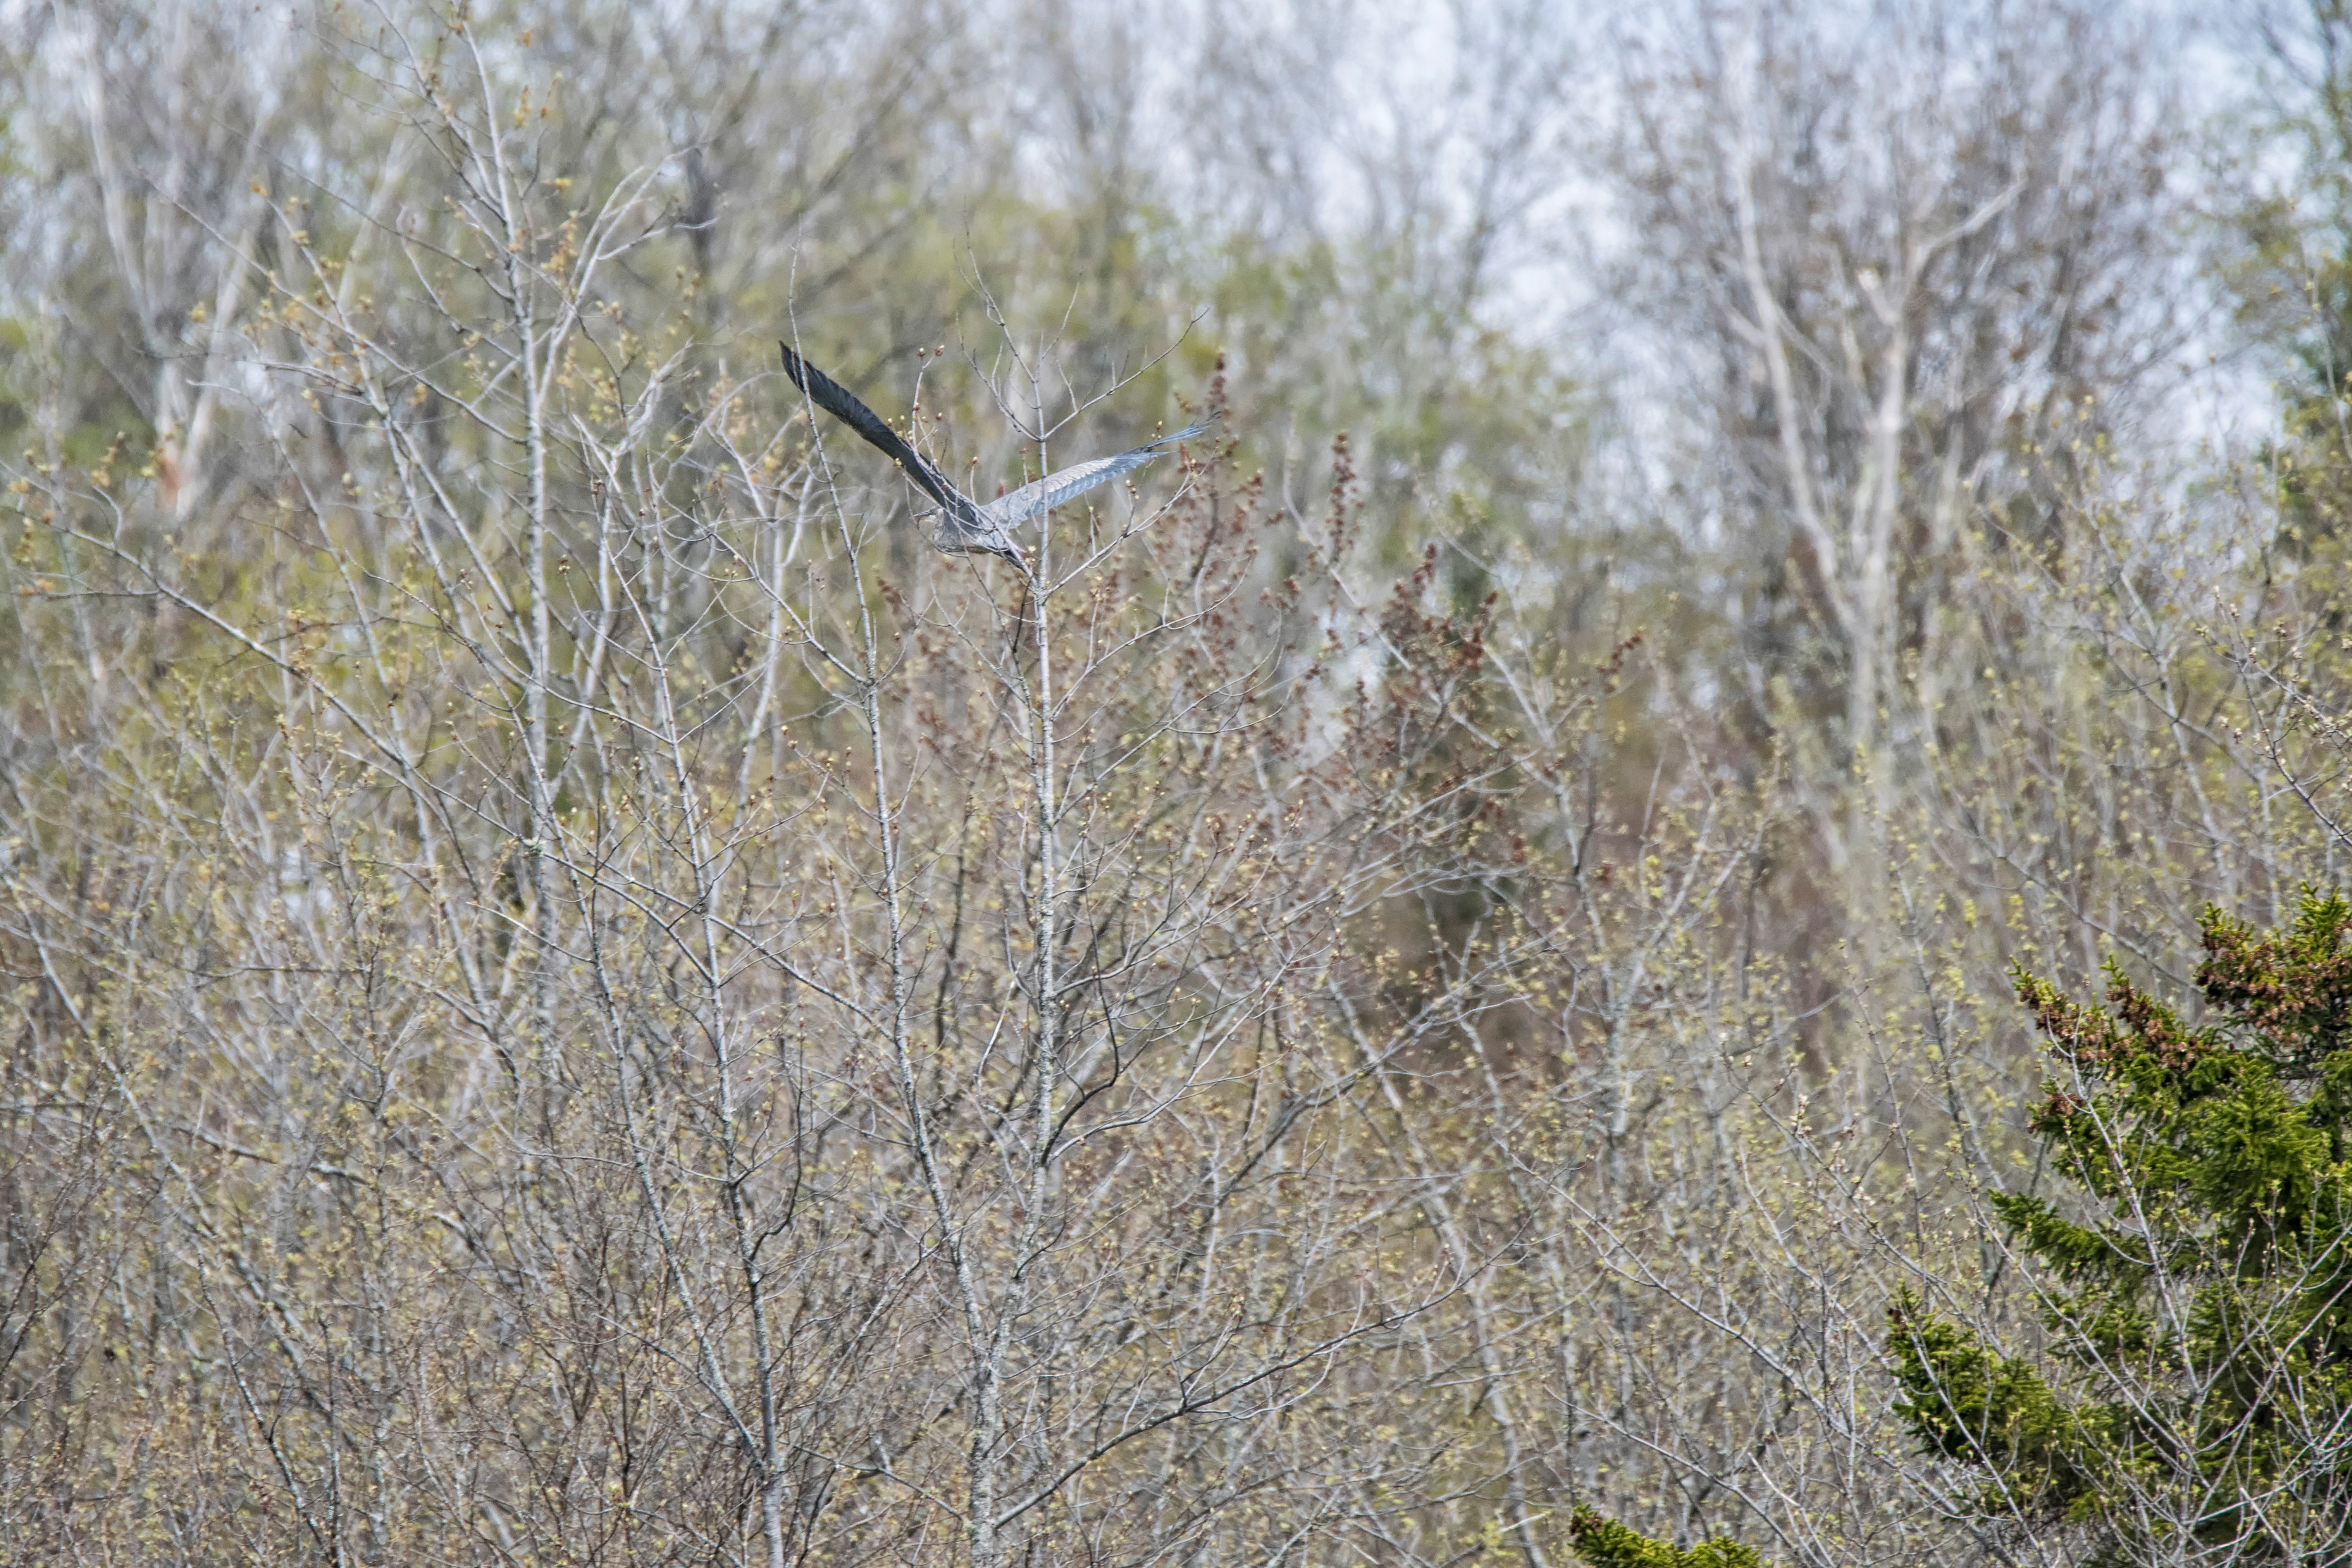
tree, nature, grass, wilderness, bird, prairie, frost, wildlife, blue, flora, fauna, grand, great, canada, wetland, quebec, habitat, heron, ecosystem, sherbrooke, oiseau, tundra, natural environment, grass family